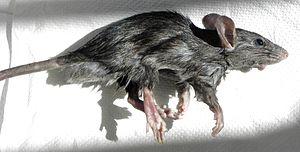
Vue de côté du Rat Noir (Rattus rattus).